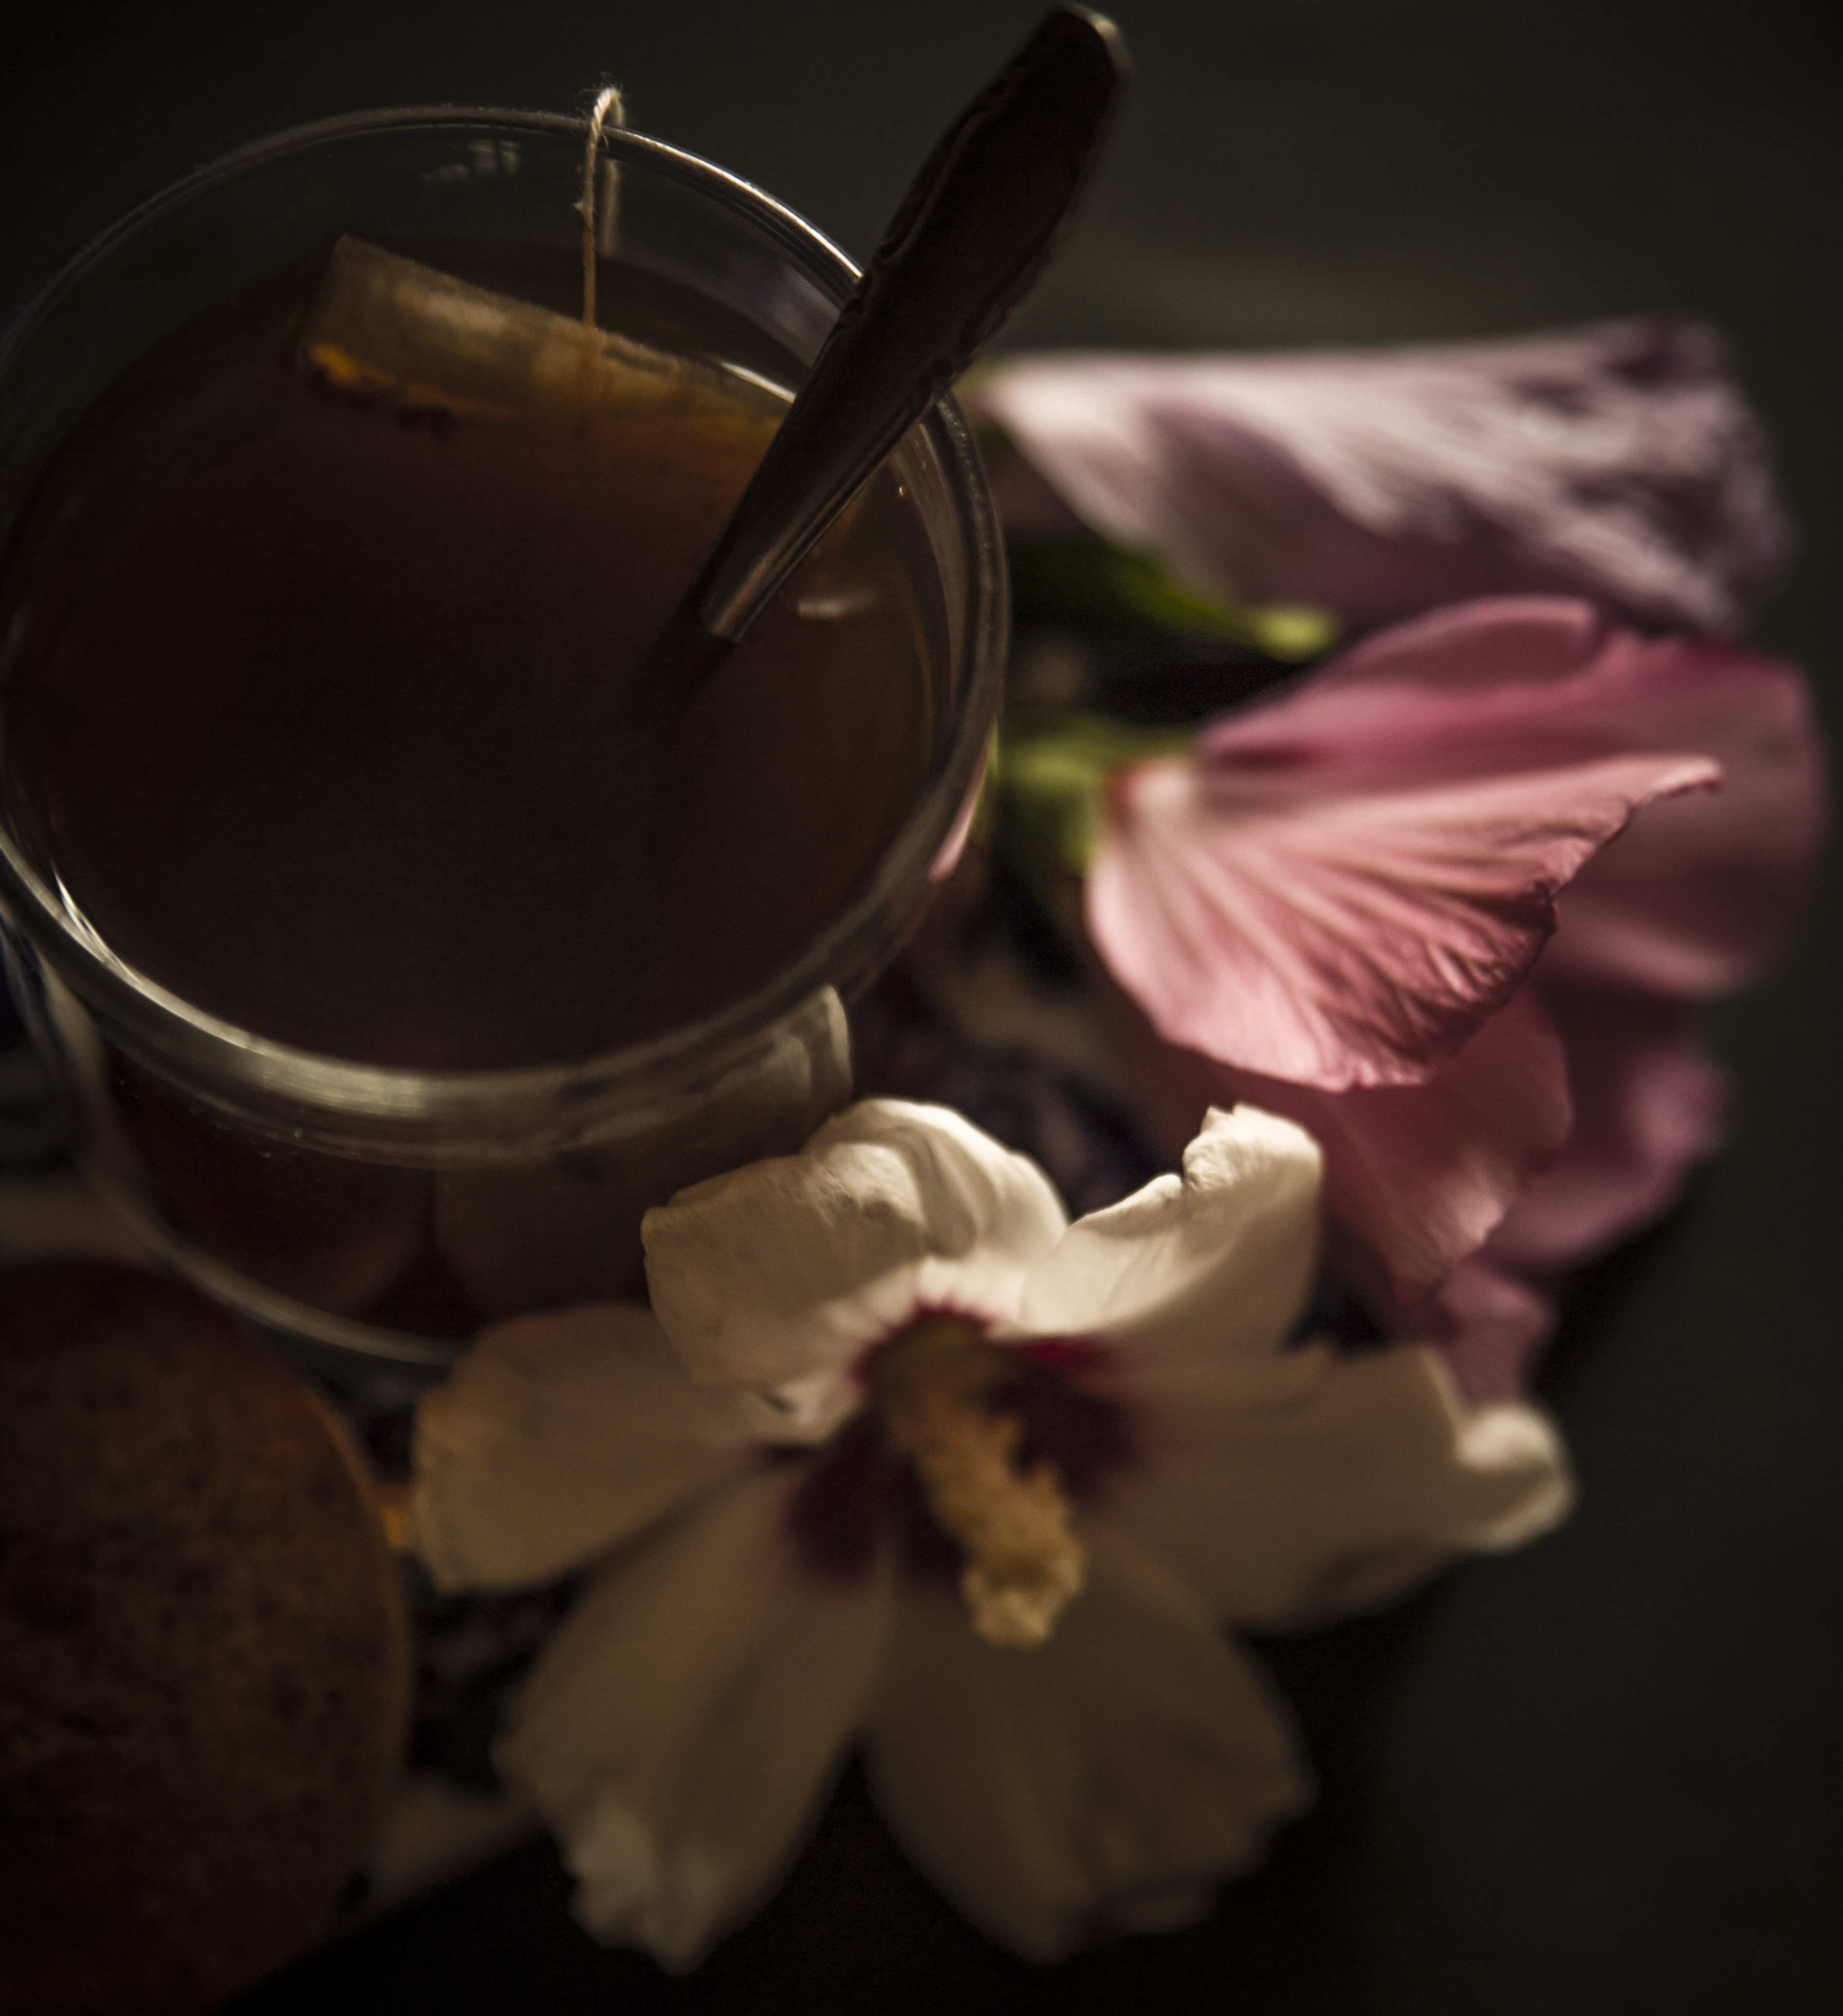
tee, flower, romantic, love, feeling, still life photography, petal, still life, plant, food, photography, mallow family, tableware, malvales, jasmine